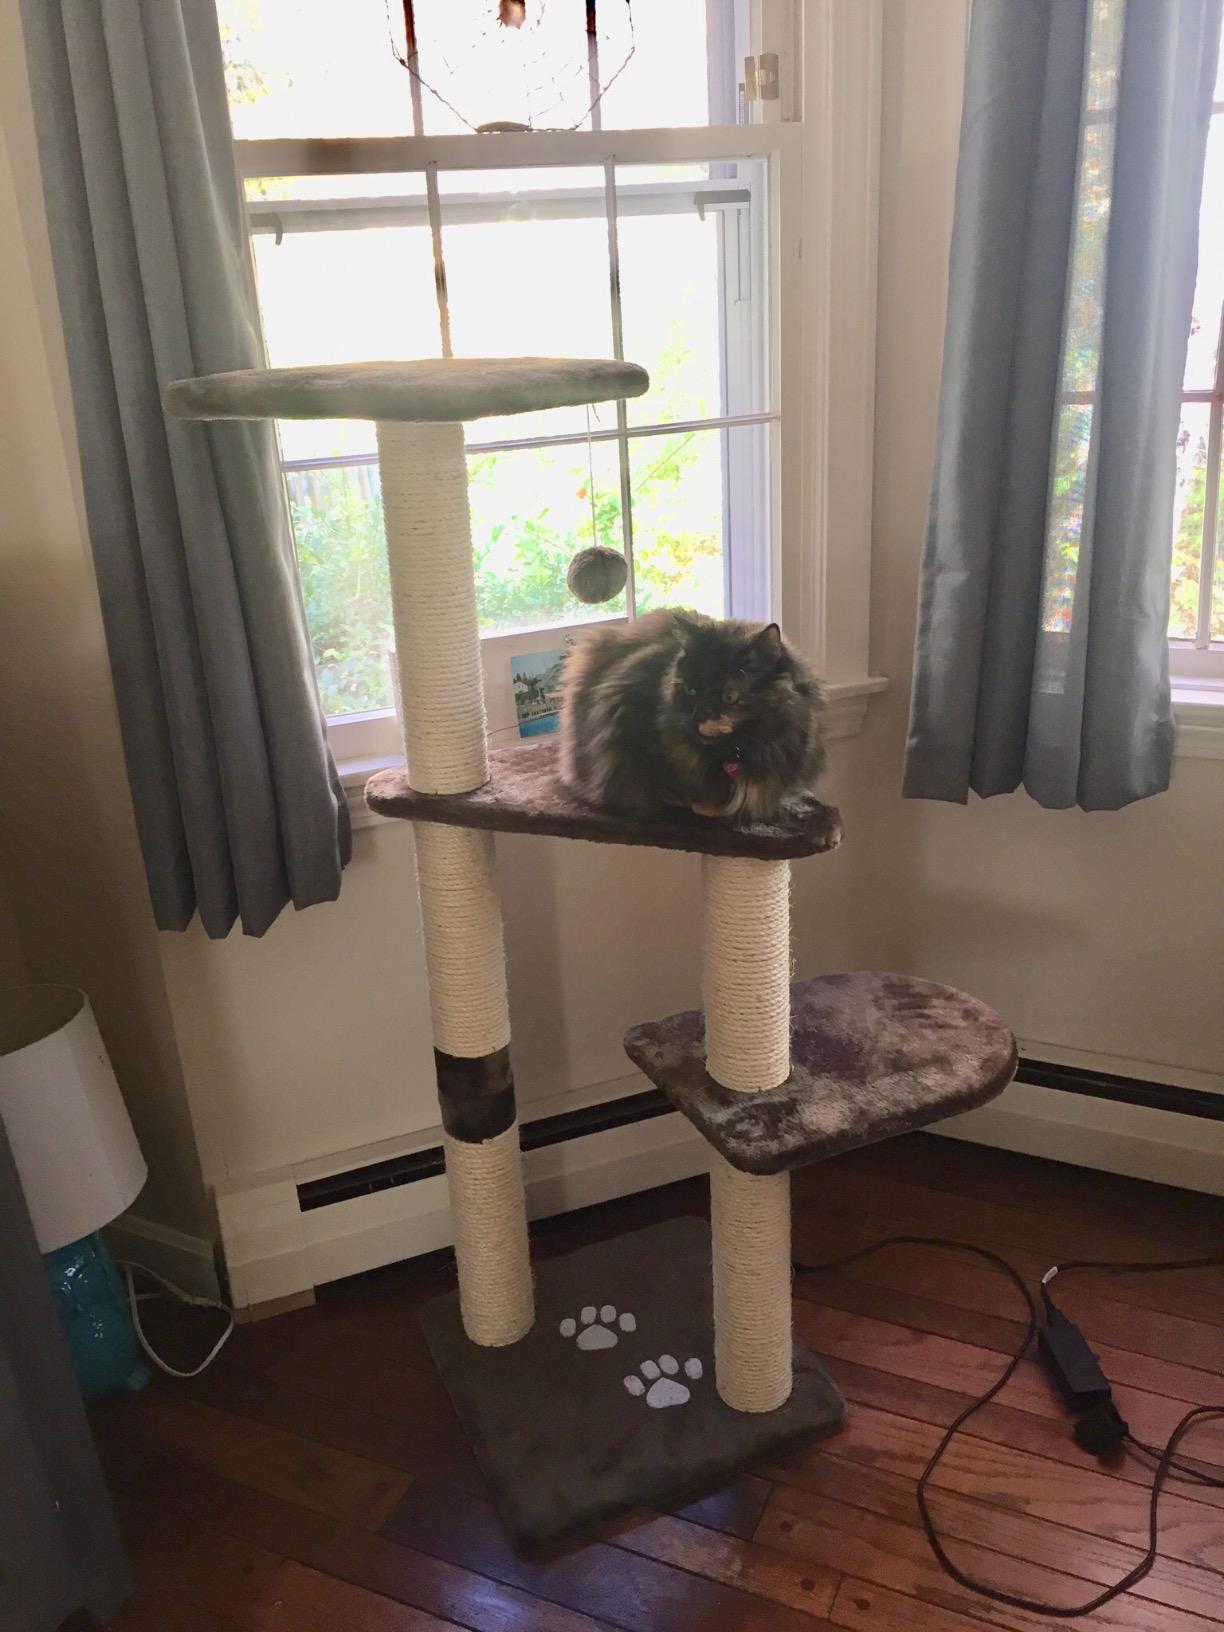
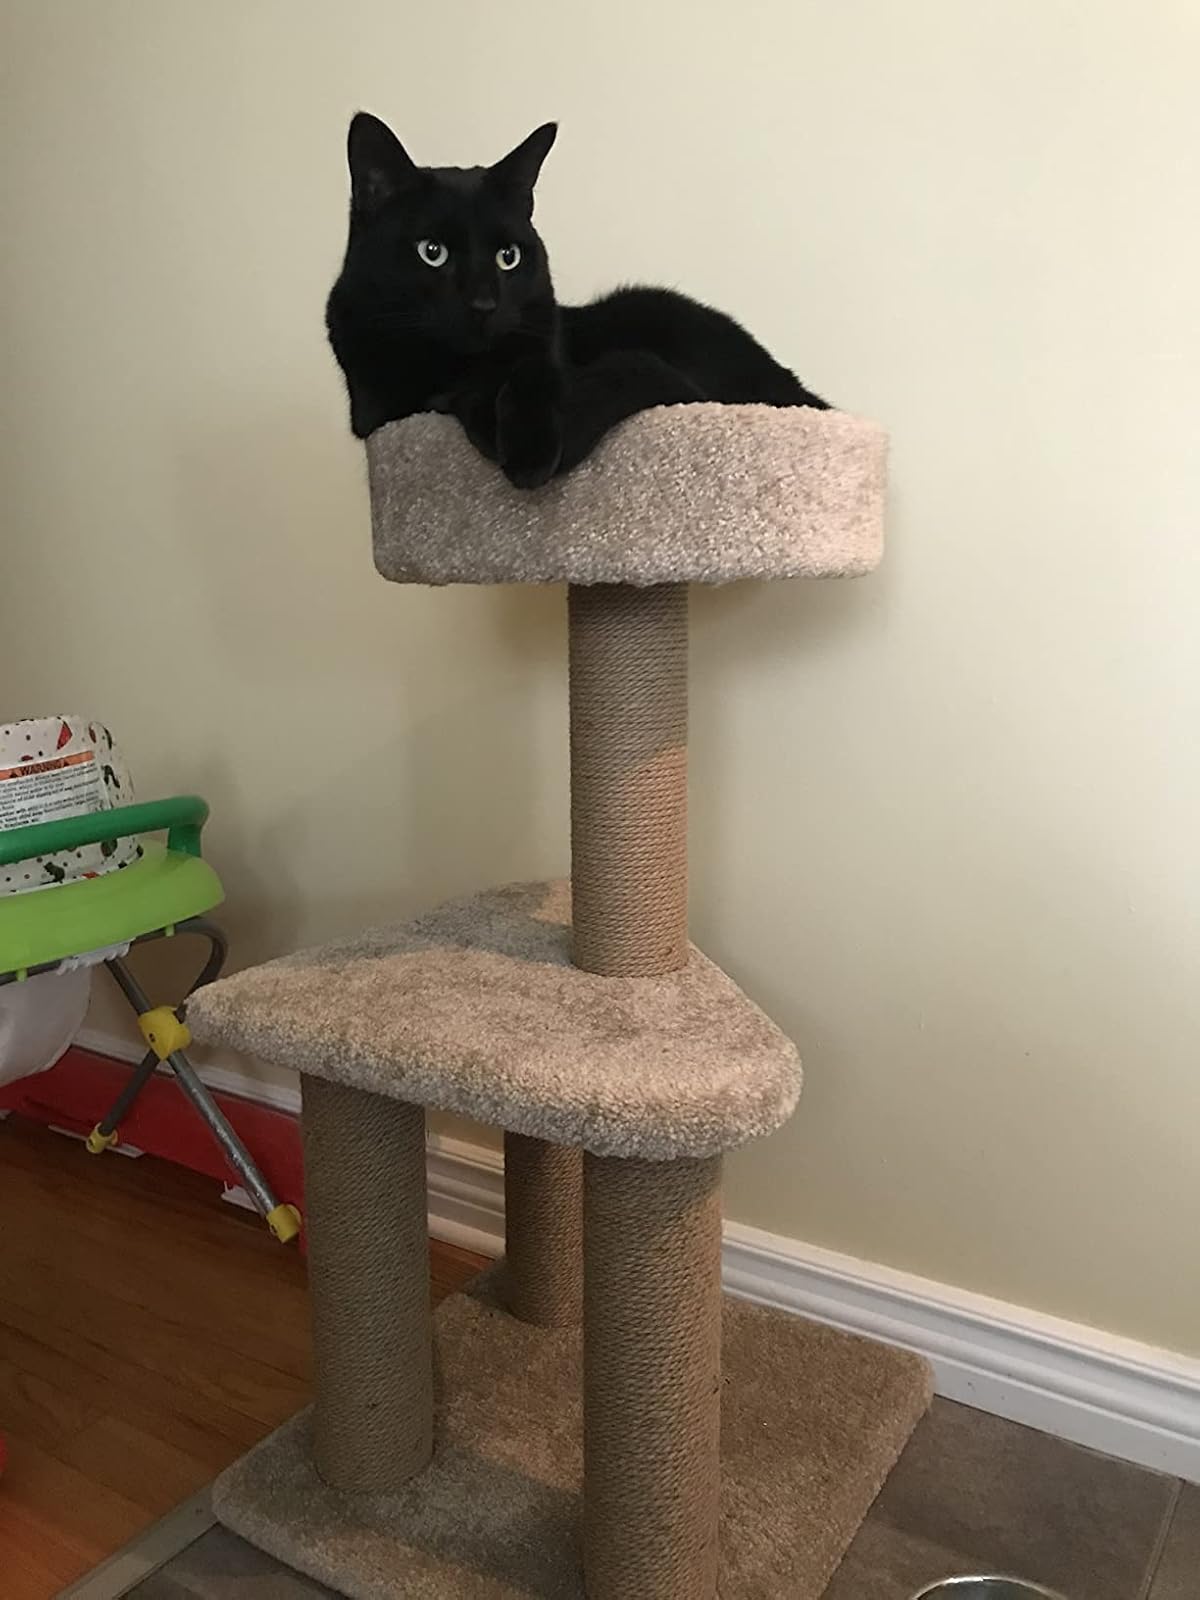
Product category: items_cat tree
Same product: no